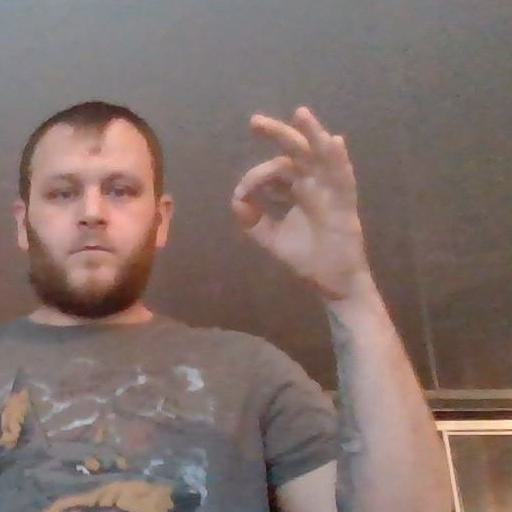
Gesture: ok